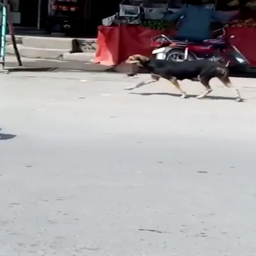
the animal runs along the street , still with the lifeless baby in her mouth